Immortal Man

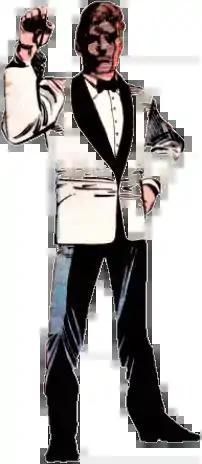
Immortal Man, from "Who's Who In The DC Universe".

Immortal Man, also known as Klarn Arg, is a superhero in the DC Comics Universe. He first appeared in "Strange Adventures" #177 (June 1965). Multiple versions of his origin connect him to the villain Vandal Savage, with both gaining immortality by encountering a strange meteorite during prehistoric times. Immortal Man was also a founding member of The Forgotten Heroes. In the 2018 comic book series "The Immortal Men", Klarn's title "Immortal Man" is passed on to teenager Caden Park.